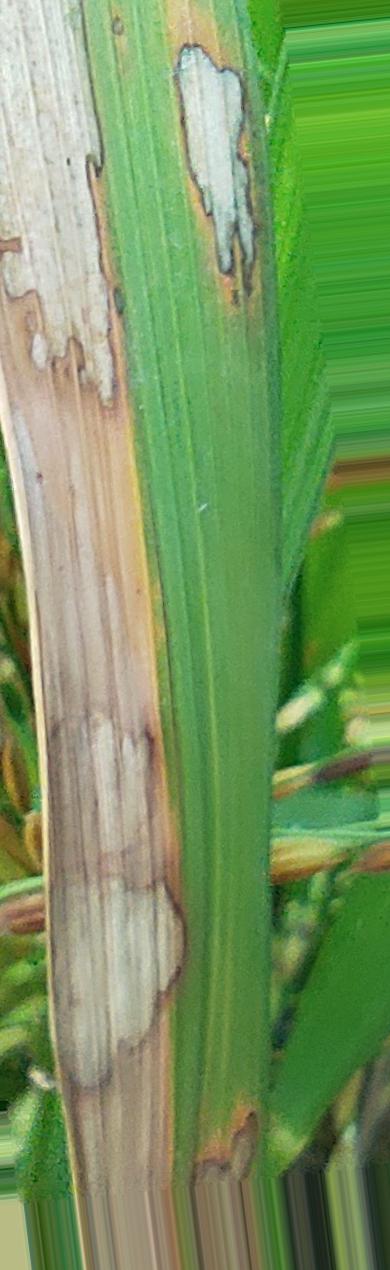
Nhãn: Bệnh Đốm Vằn ( Khô vằn ) ( Sheath Blight )